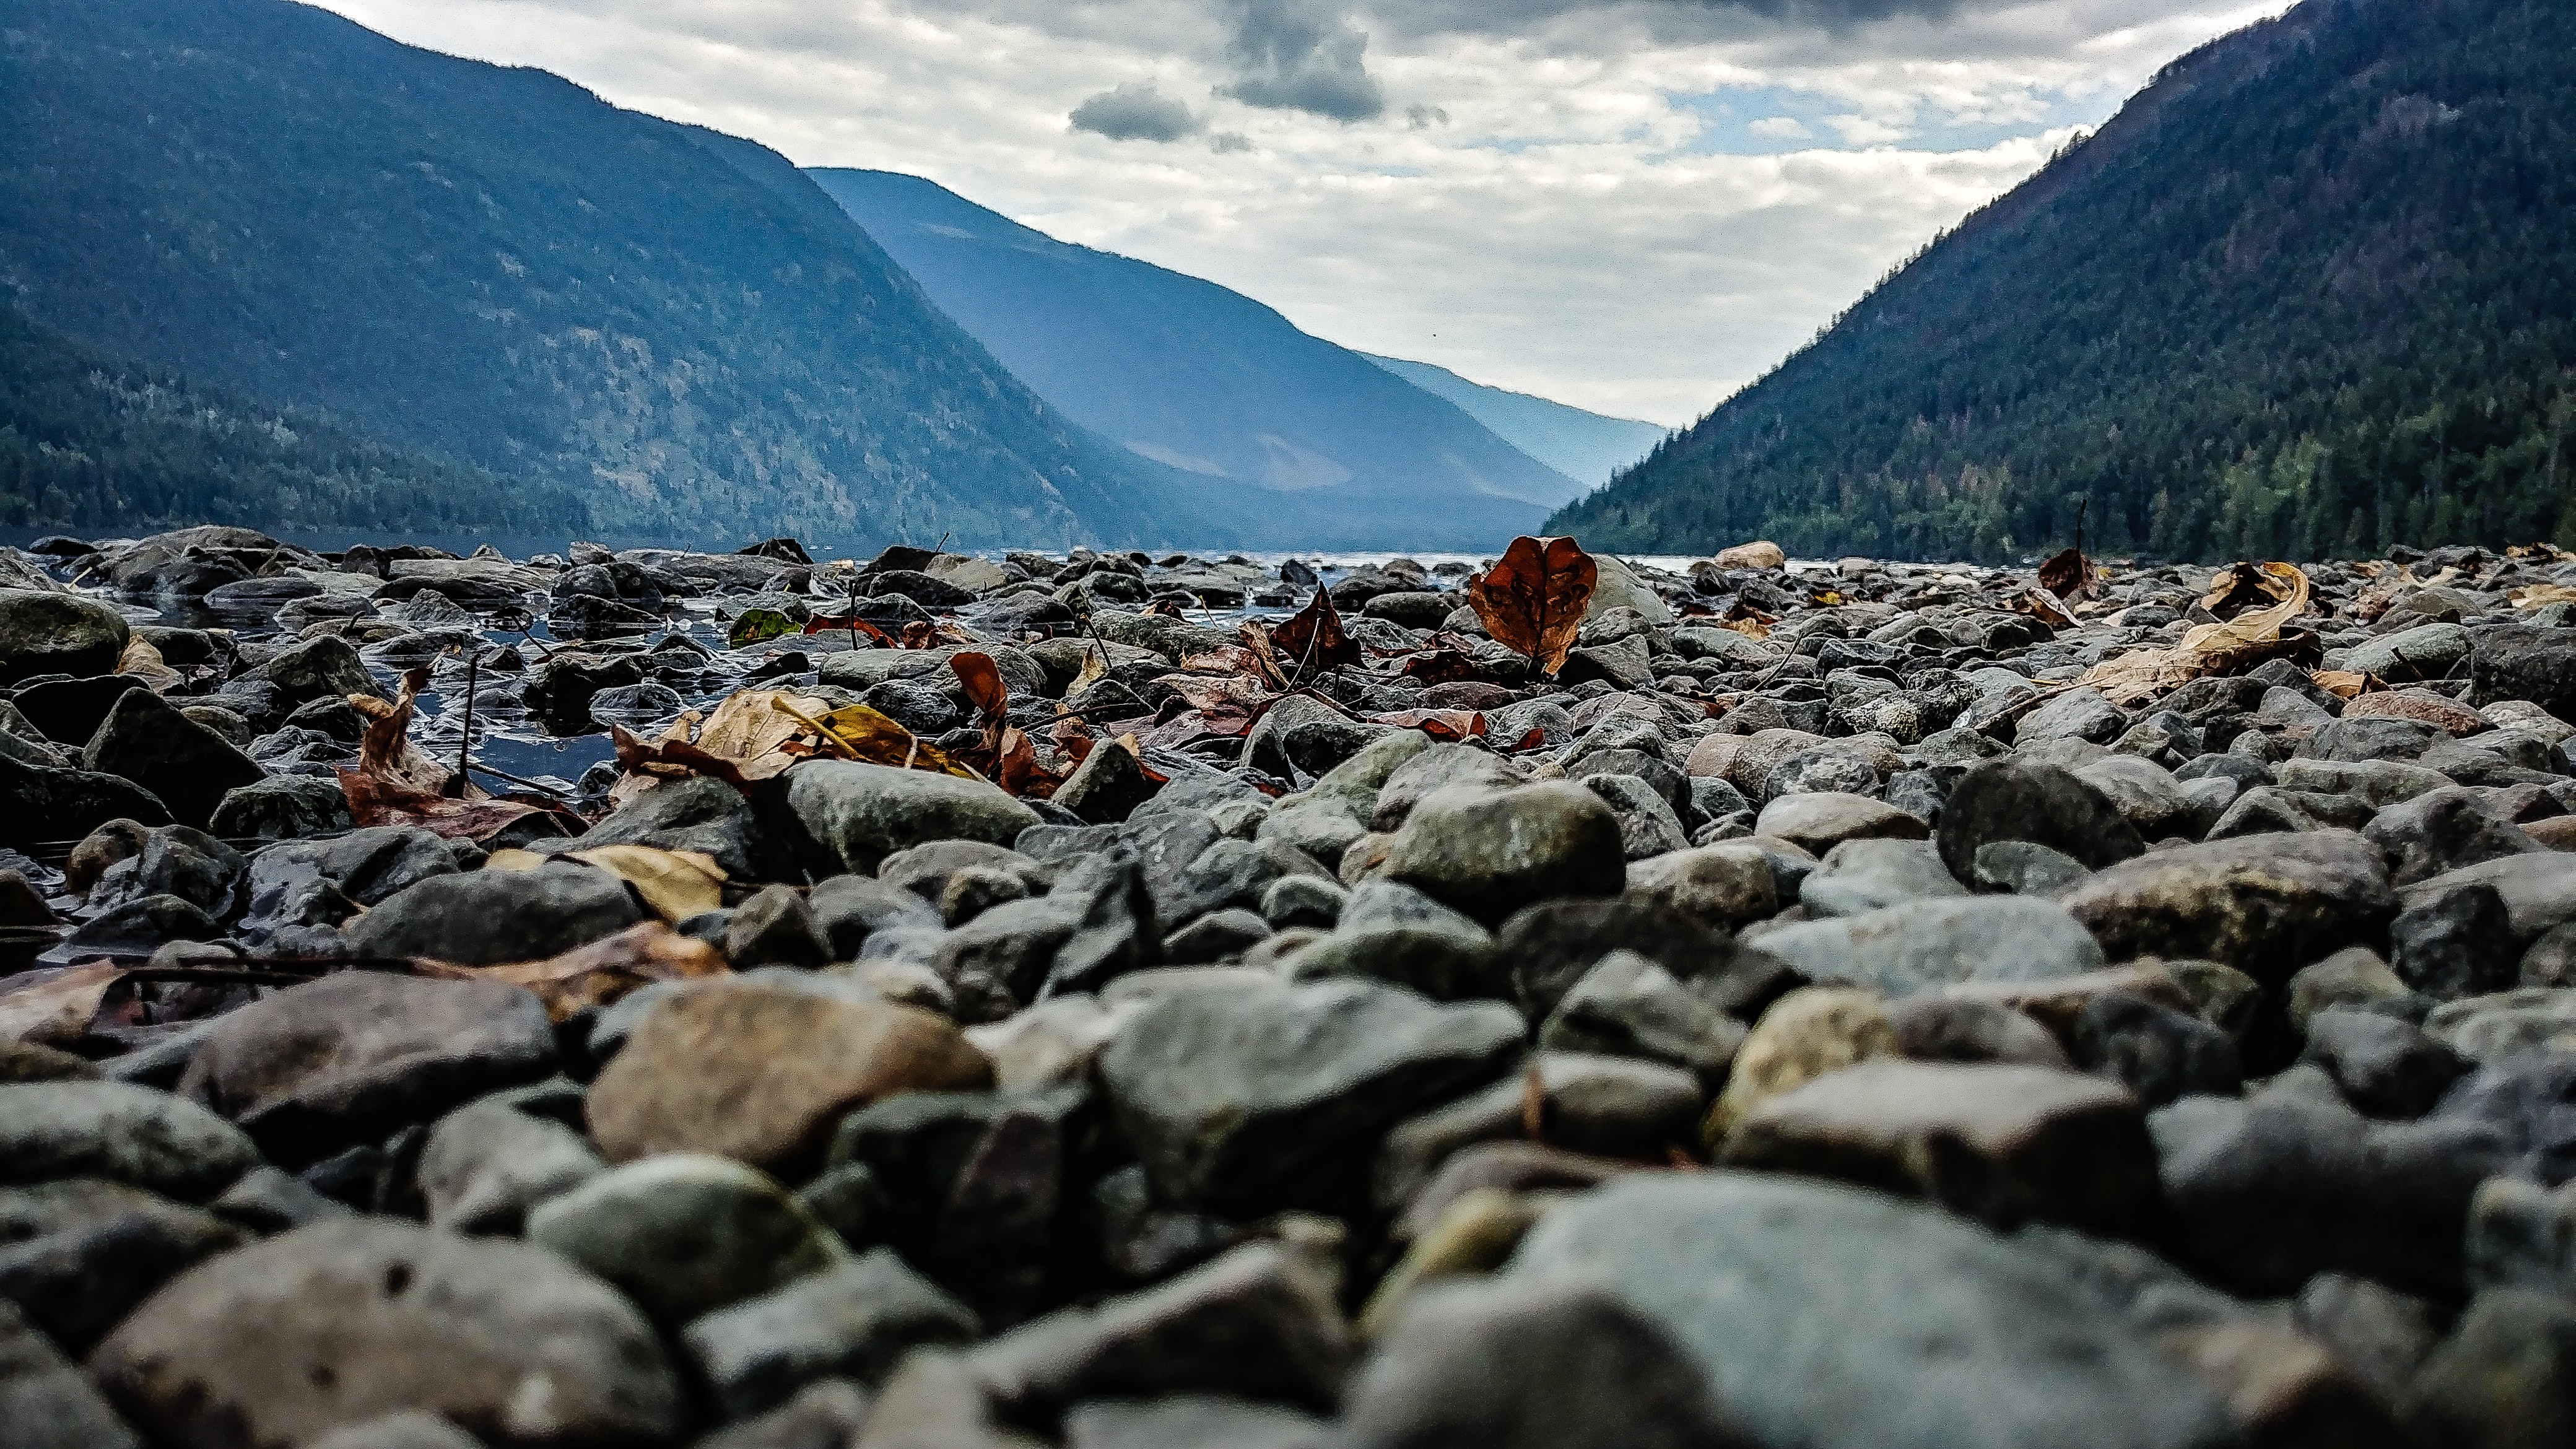
mountainous landforms, mountain, rock, highland, sky, natural landscape, wilderness, fell, mountain range, hill, geological phenomenon, landscape, cloud, valley, ridge, alps, lake, national park, river, road, moraine, tourism, cobblestone